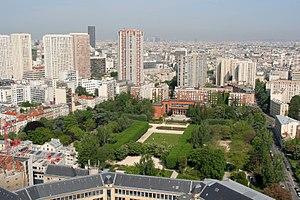
Parc de Choisy vu depuis la tour Athènes, Paris, France.
Le parc de Choisy, également nommé square de Choisy, est un jardin public situé dans le 13ᵉ arrondissement de Paris. Important espace vert du quartier chinois, il est ouvert en 1937 et s'étend sur 4,3 hectares.